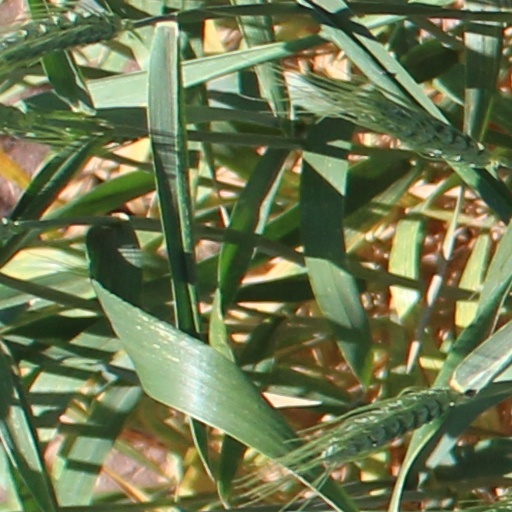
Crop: wheat